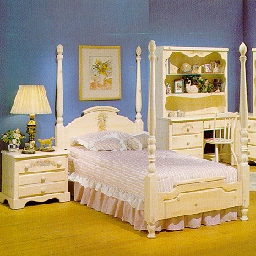
Room type: bedroom